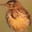
Label: bird